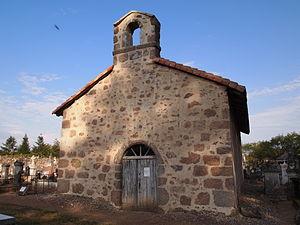
Chapelle du cimetière de Chirac, en Charente (France) (classé, 1977)
Chirac est une commune du sud-ouest de la France, située dans le département de la Charente.
Cet article recense les monuments historiques de la Charente, en France.